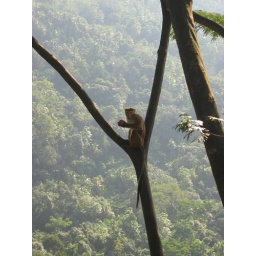
A monkey posing nicely in a tree